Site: brandenburg
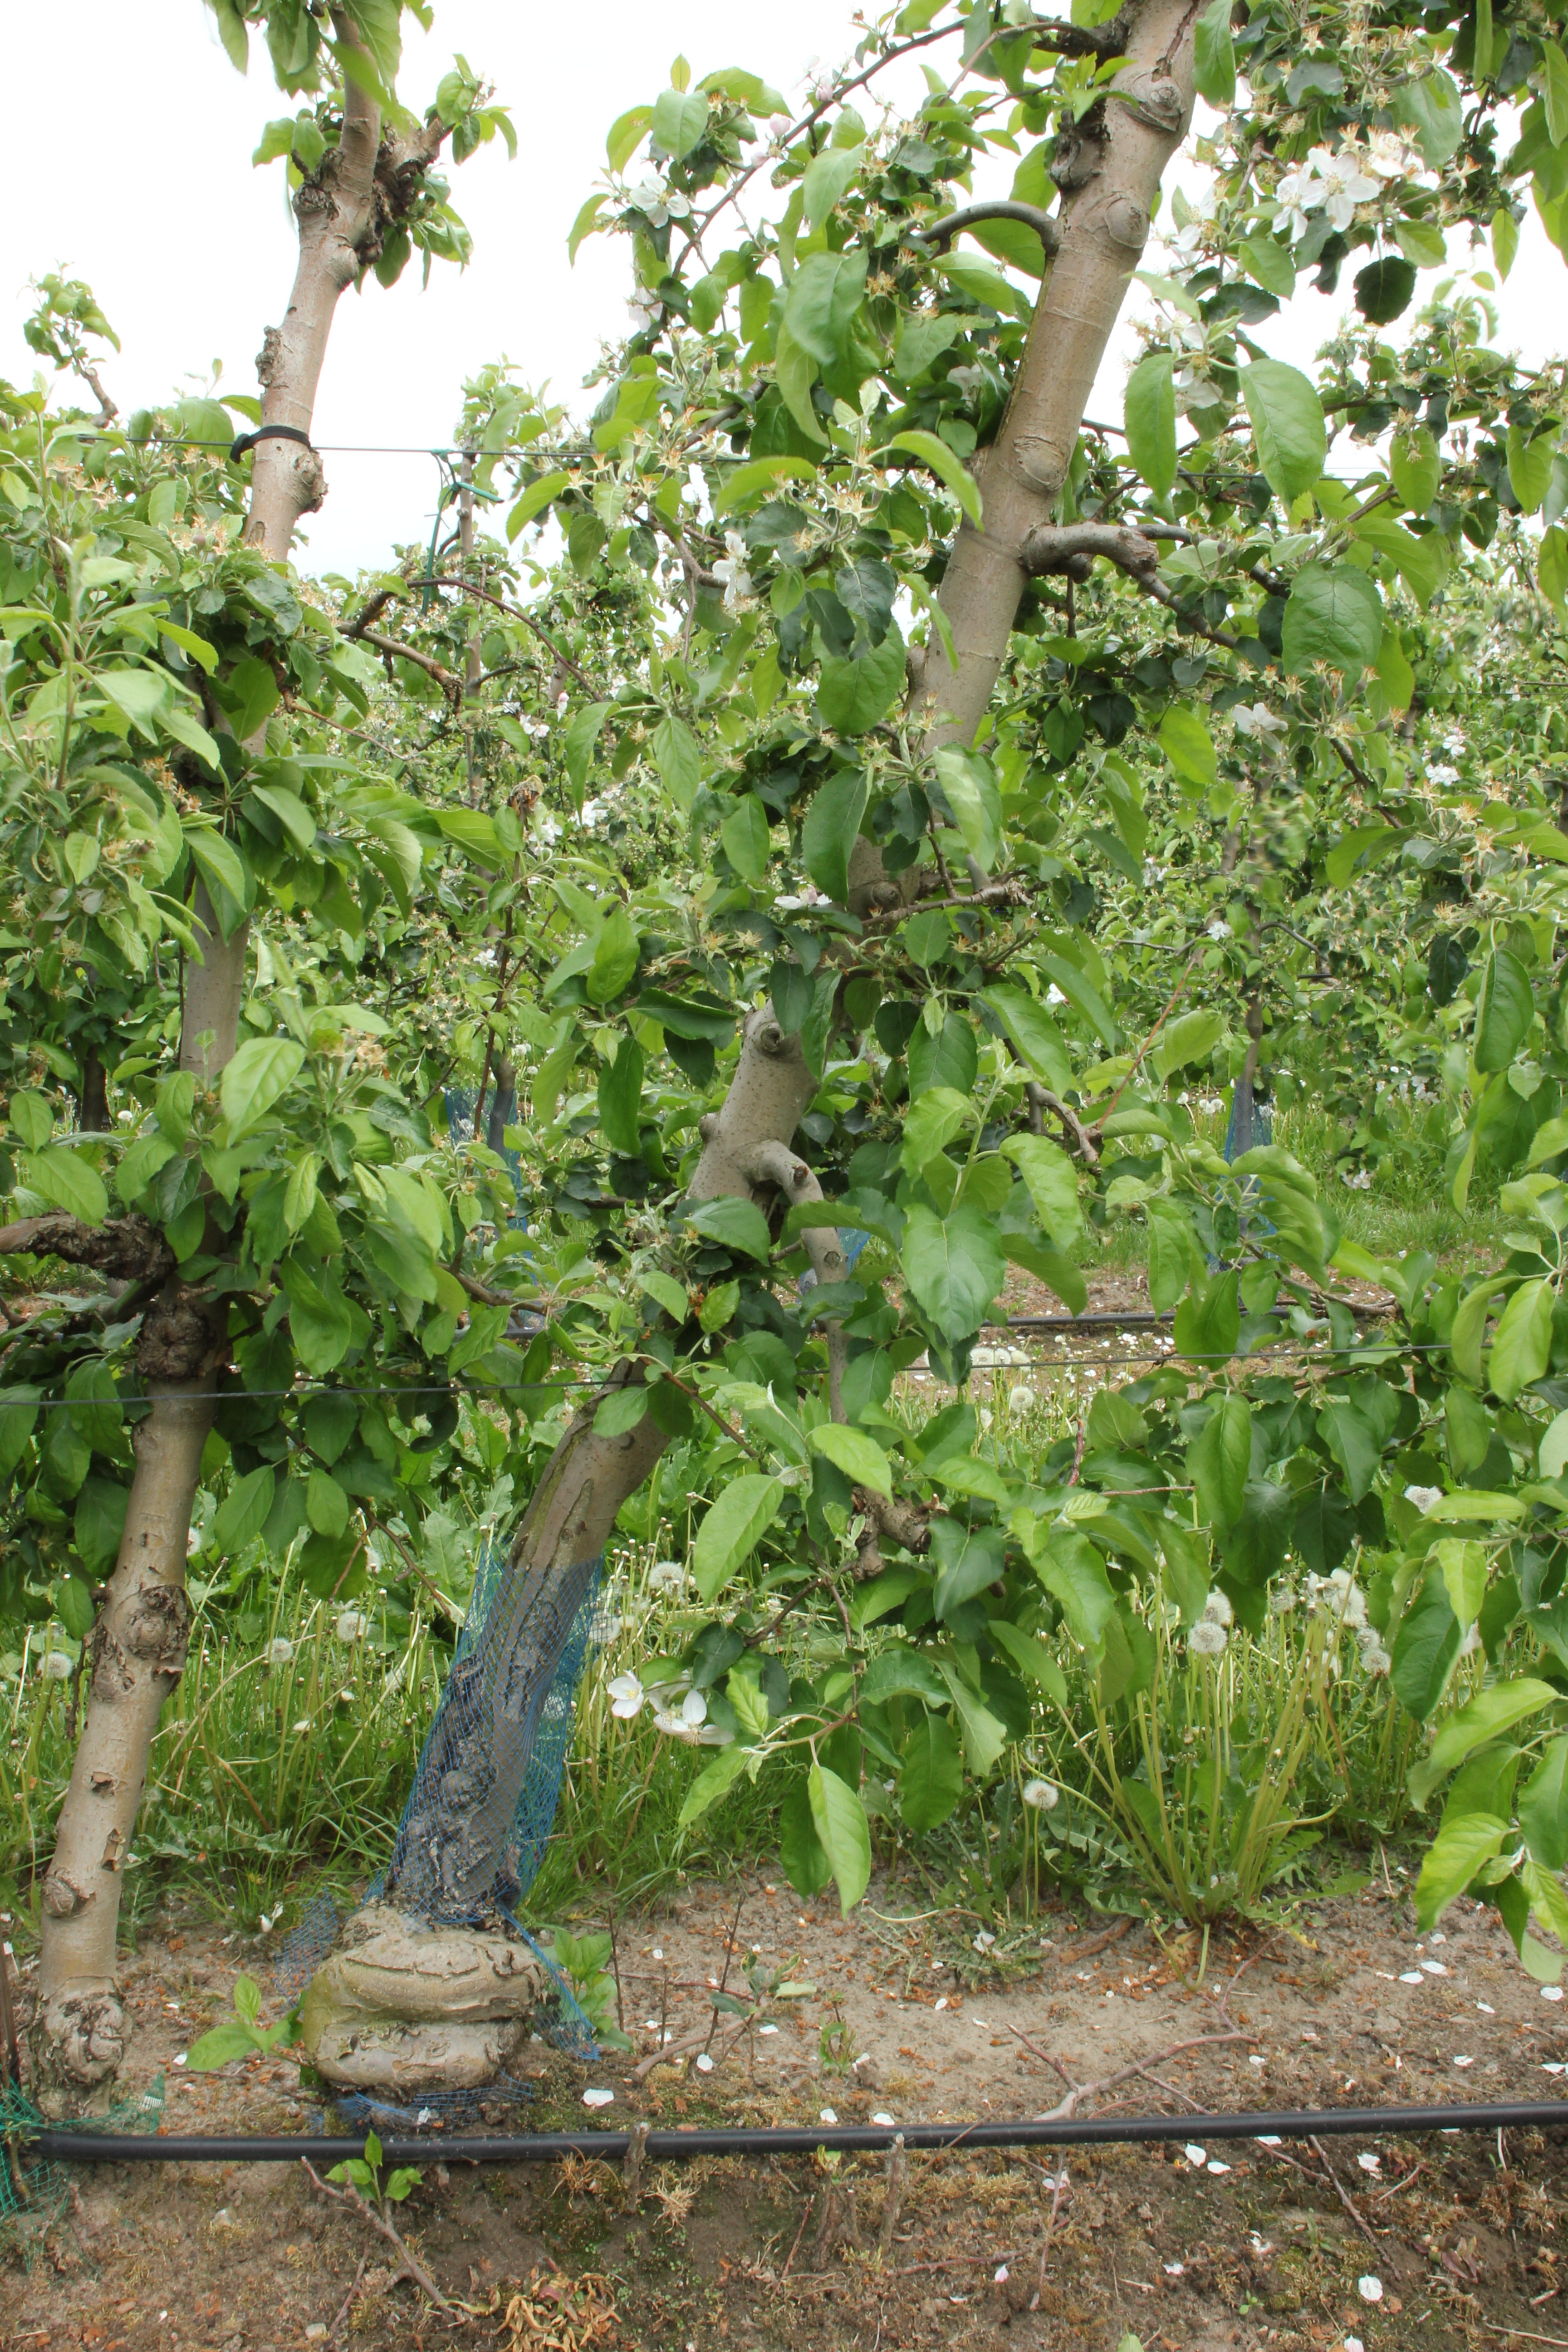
Growth stage (BBCH 67): Flowering